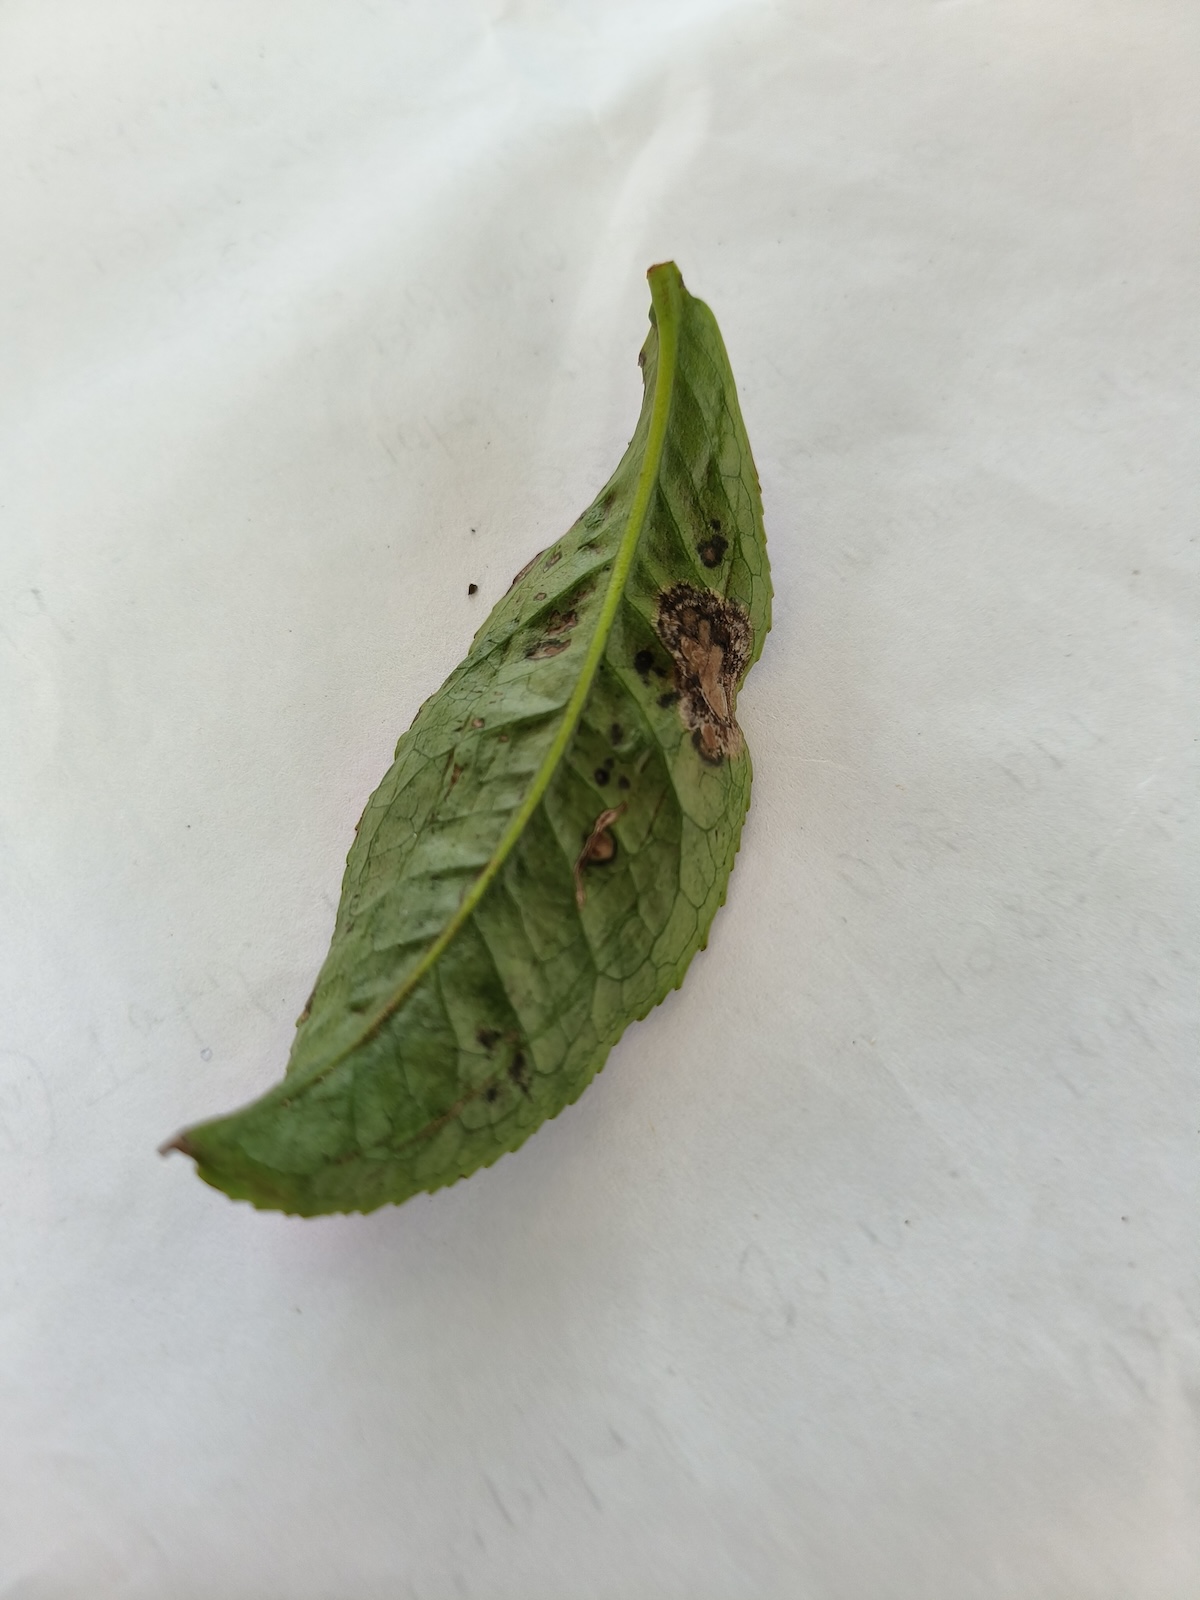
Label: Brown Blight